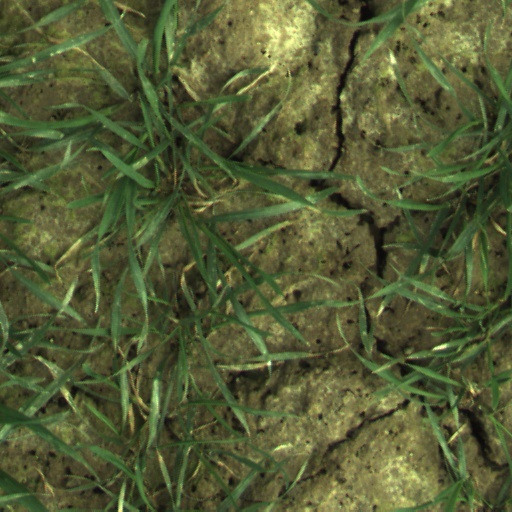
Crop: wheat